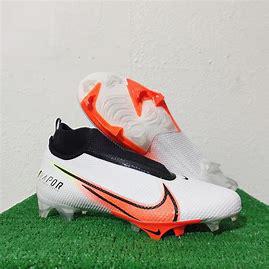
Brand: Nike
Model: Vapor Edge Pro 360